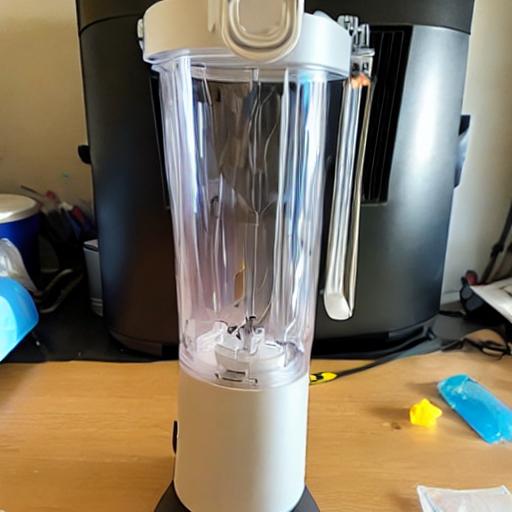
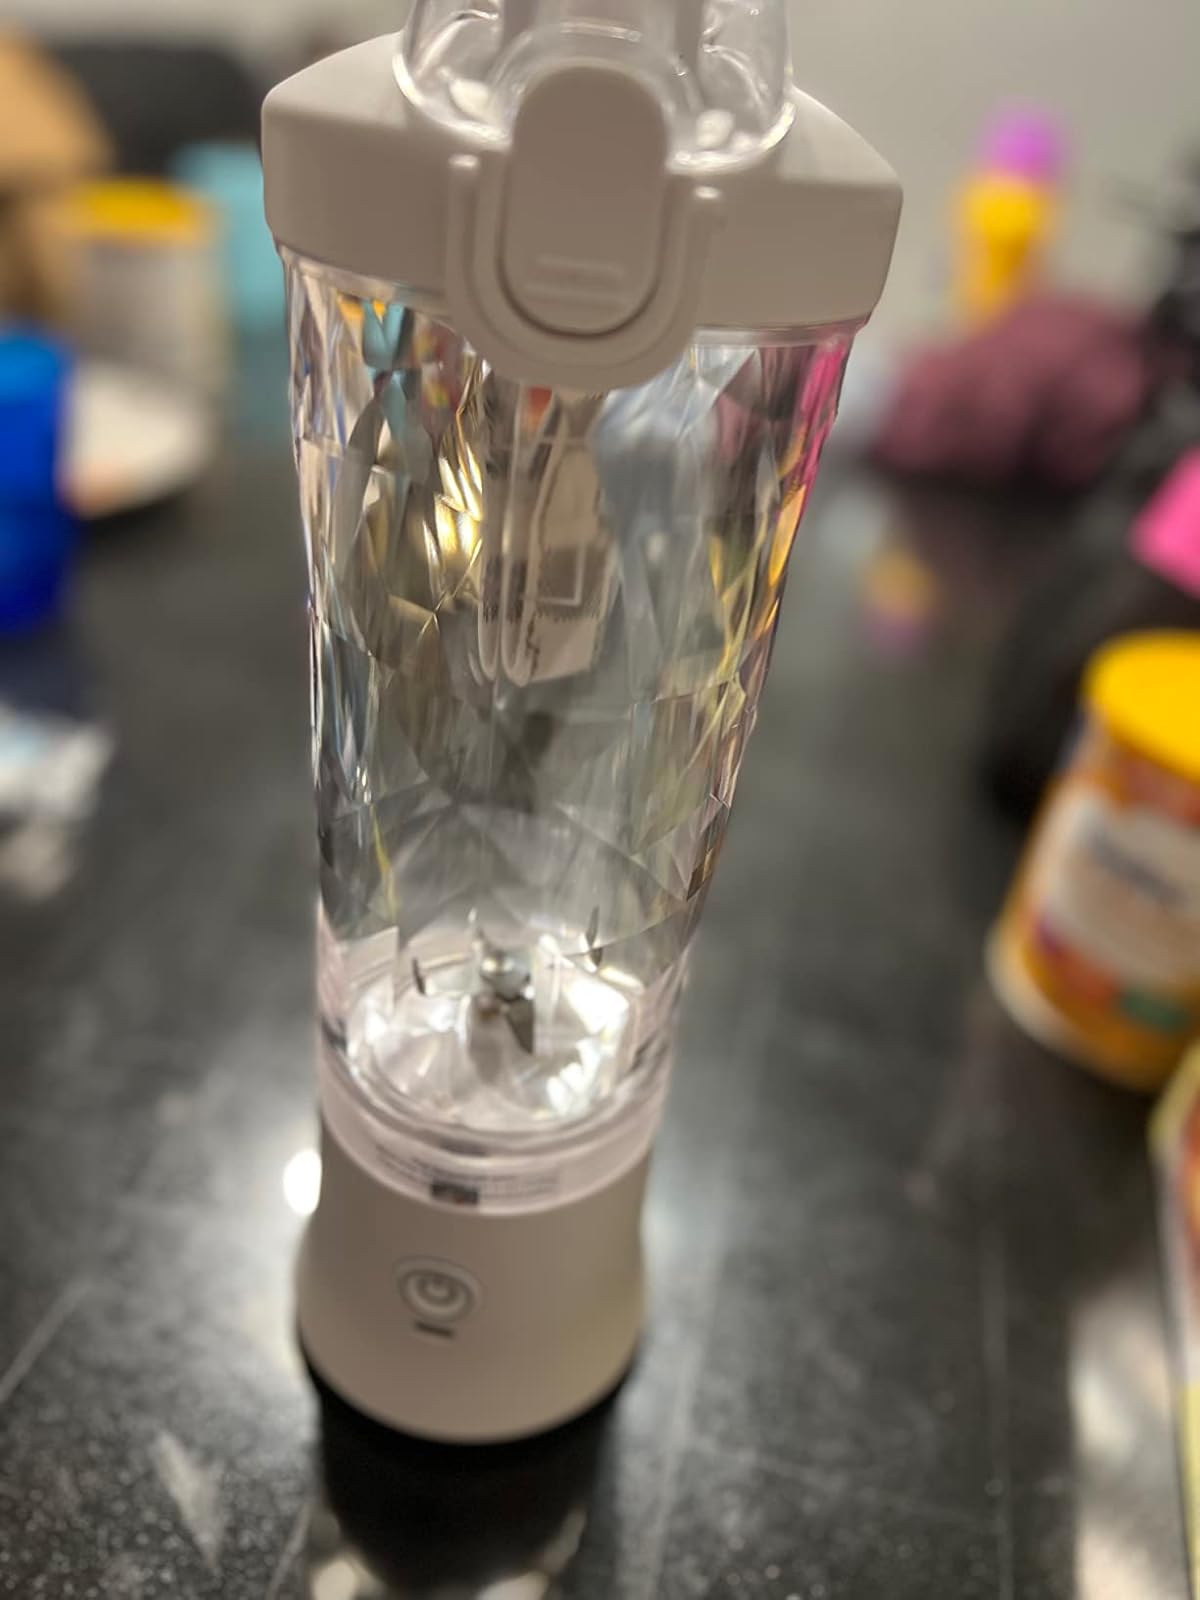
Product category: items_blender
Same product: no